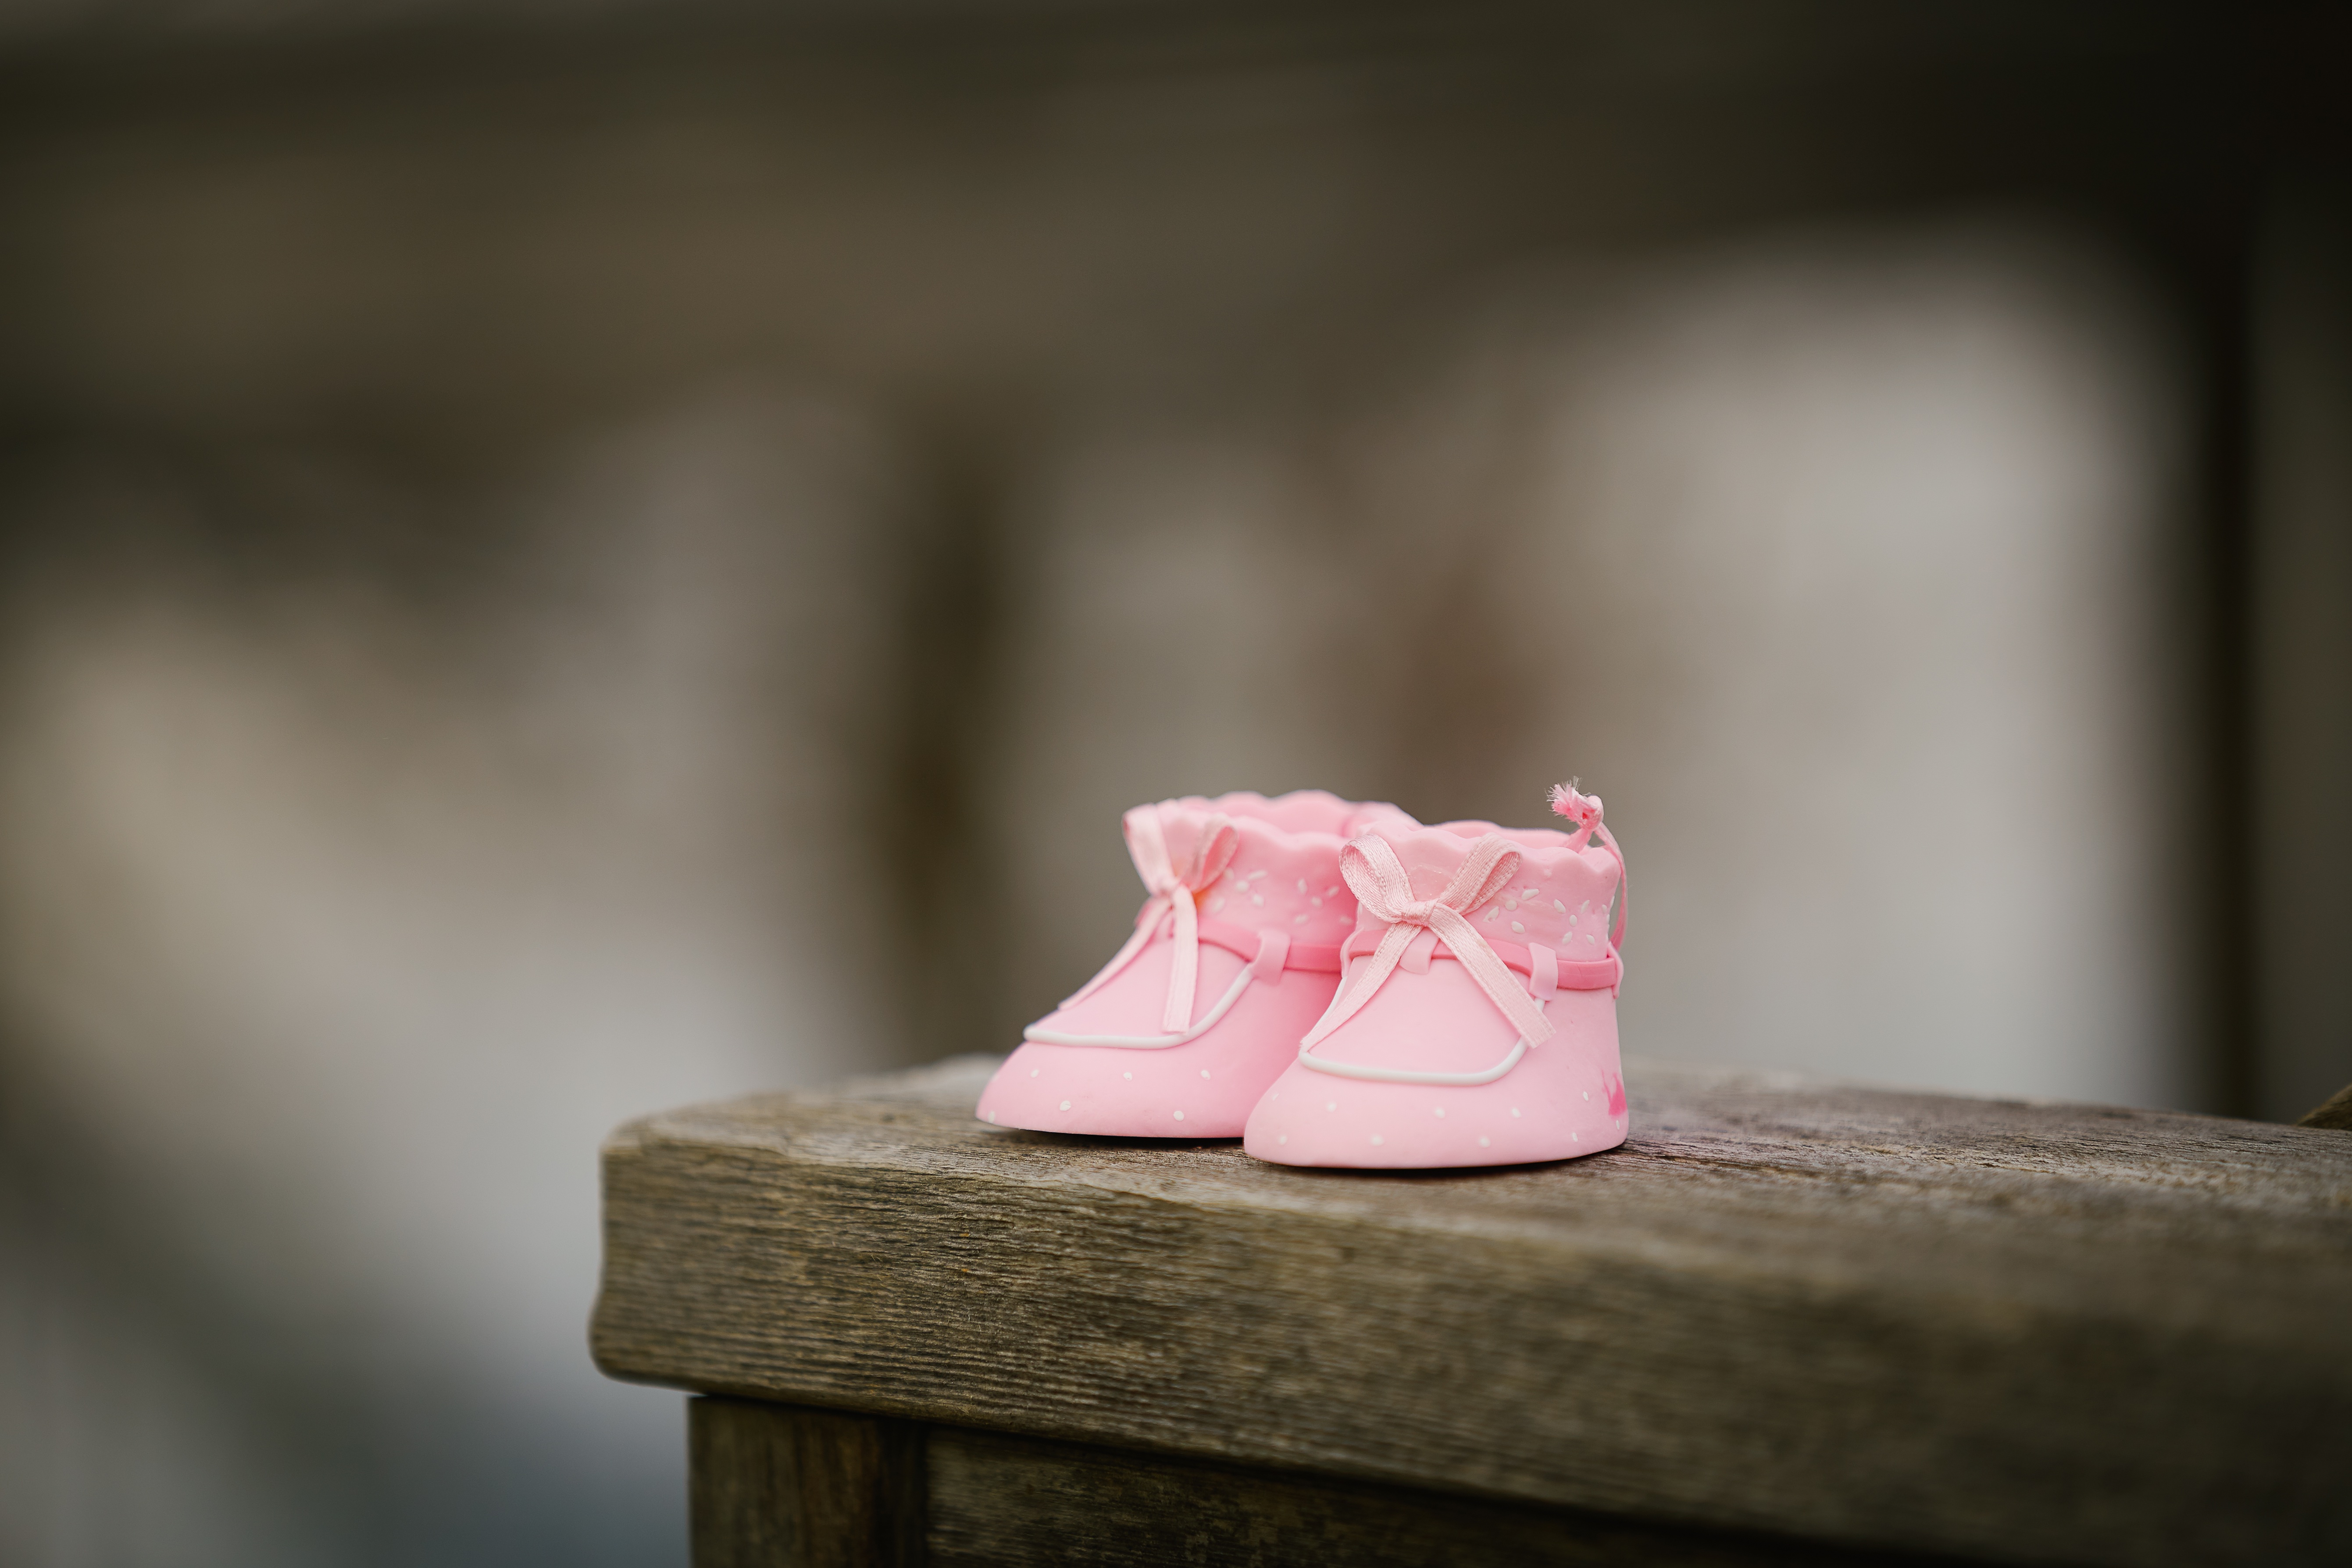
hand, wood, white, photography, flower, love, spring, red, color, pink, lighting, close up, footwear, photograph, emotion, macro photography